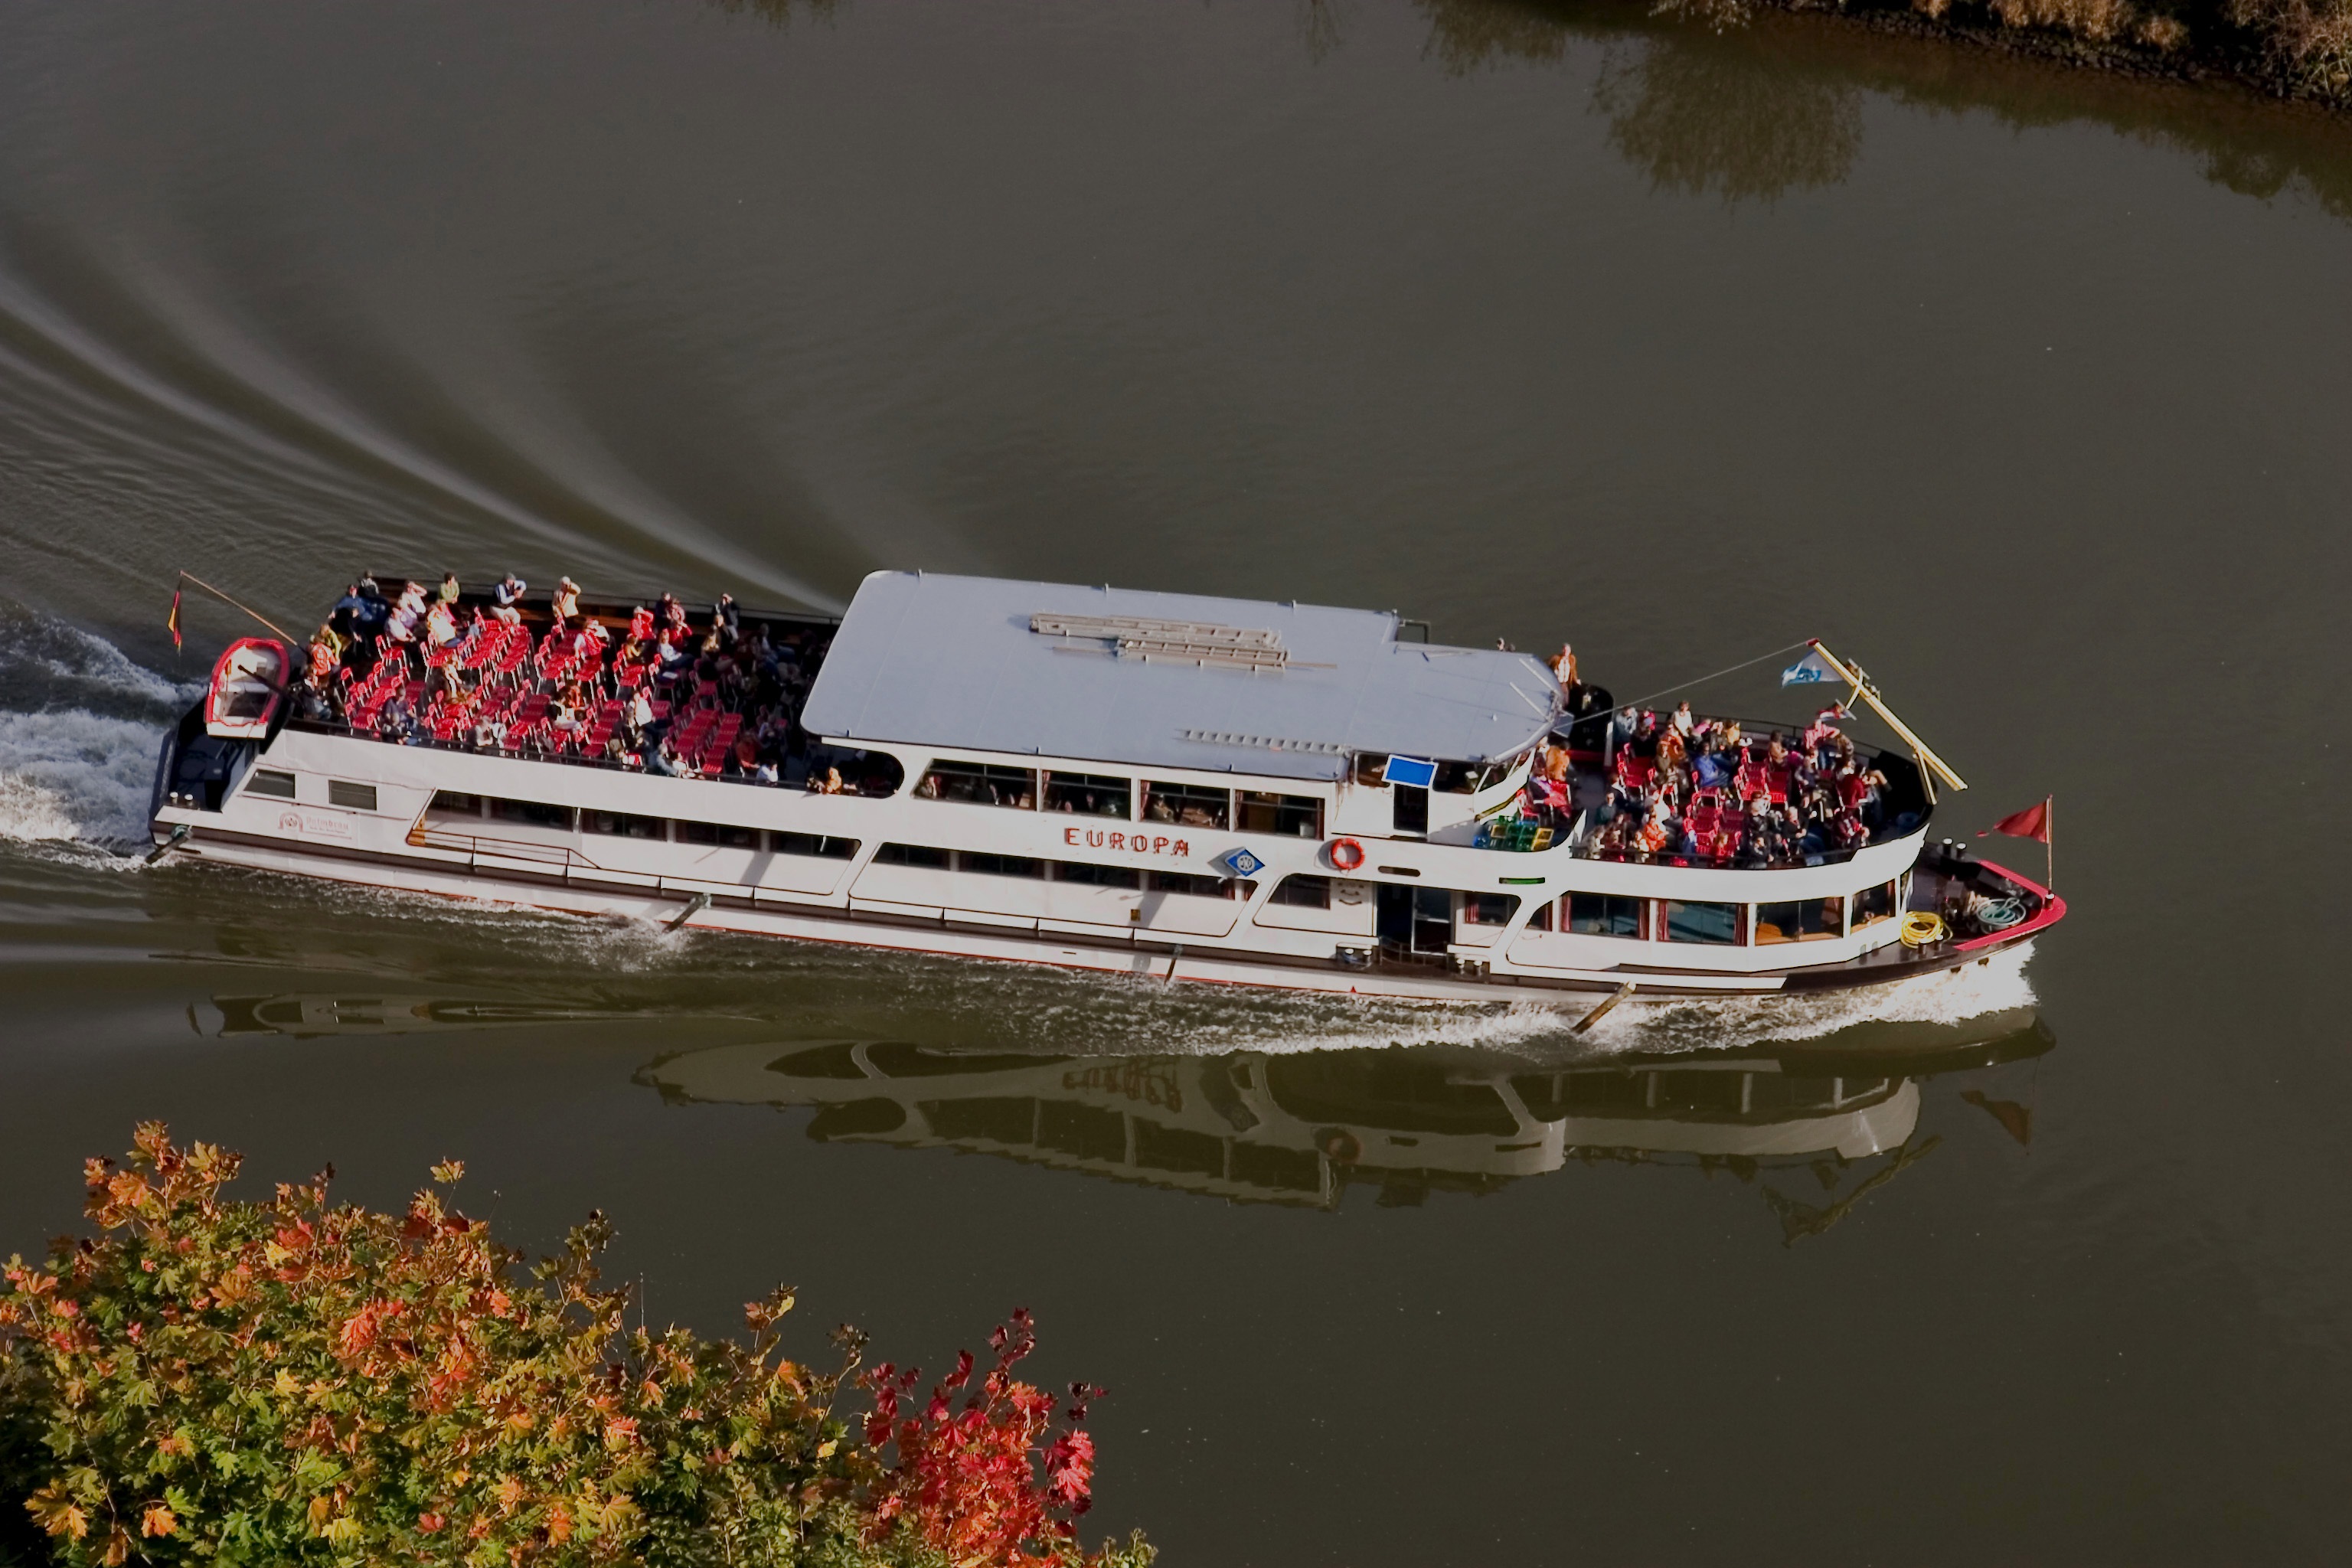
boat, river, travel, boot, vehicle, leisure, motorboat, tour, boating, watercraft, rowing, neckar, more, watercraft rowing, excursion boat